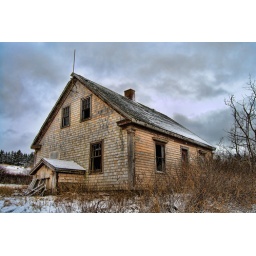
this house has abandoned for a few years. It's a shame really- it's in a nice location with a water view.